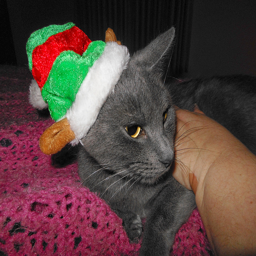
Cat wearing a Christmas themed being petted while laying on a blanket.

A grey cat laying on a knit blanket, wearing a green and red hat.
A grey cat with a red and green fuzzy elf hat.
A black cat with a elf hat being petted.
A cat that is wearing a festive hat.